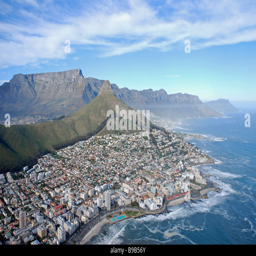
aerial shot , from a helicopter